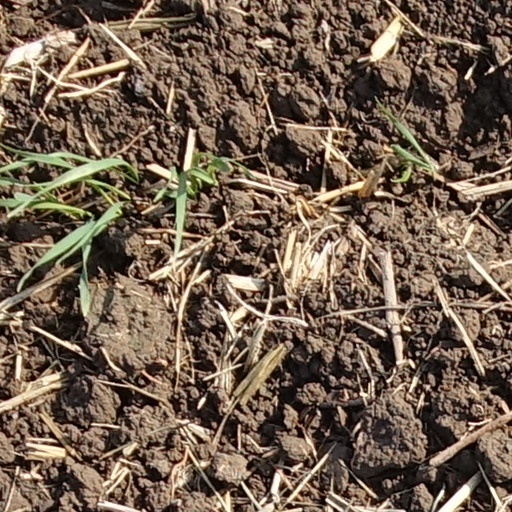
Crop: wheat